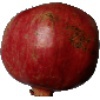
Label: pomegranate